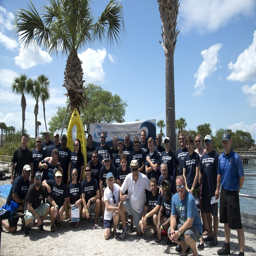
volunteers pause for a group photo .